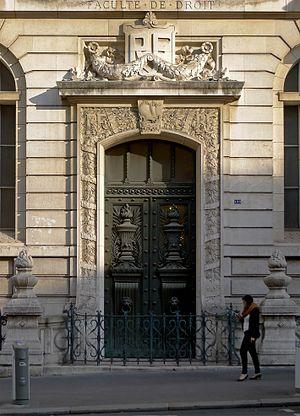
Rue Saint-Jacques (n°133, faculté de droit) - Paris V
L’université Panthéon-Assas, officiellement Paris-II, ou plus fréquemment Assas, est l'une des douze universités parisiennes, située dans le quartier latin des 5ᵉ et 6ᵉ arrondissements de Paris. Elle est spécialisée dans l'enseignement du droit, de la science politique, des sciences économiques, de la gestion et de l'information et de la communication. Elle est créée en 1970 à partir de la scission de la faculté de droit et de sciences économiques de l'université de Paris. Elle constitue une institution de référence dans le milieu juridique.
La rue Saint-Jacques est située sur la rive gauche de la Seine, dans le 5ᵉ arrondissement.